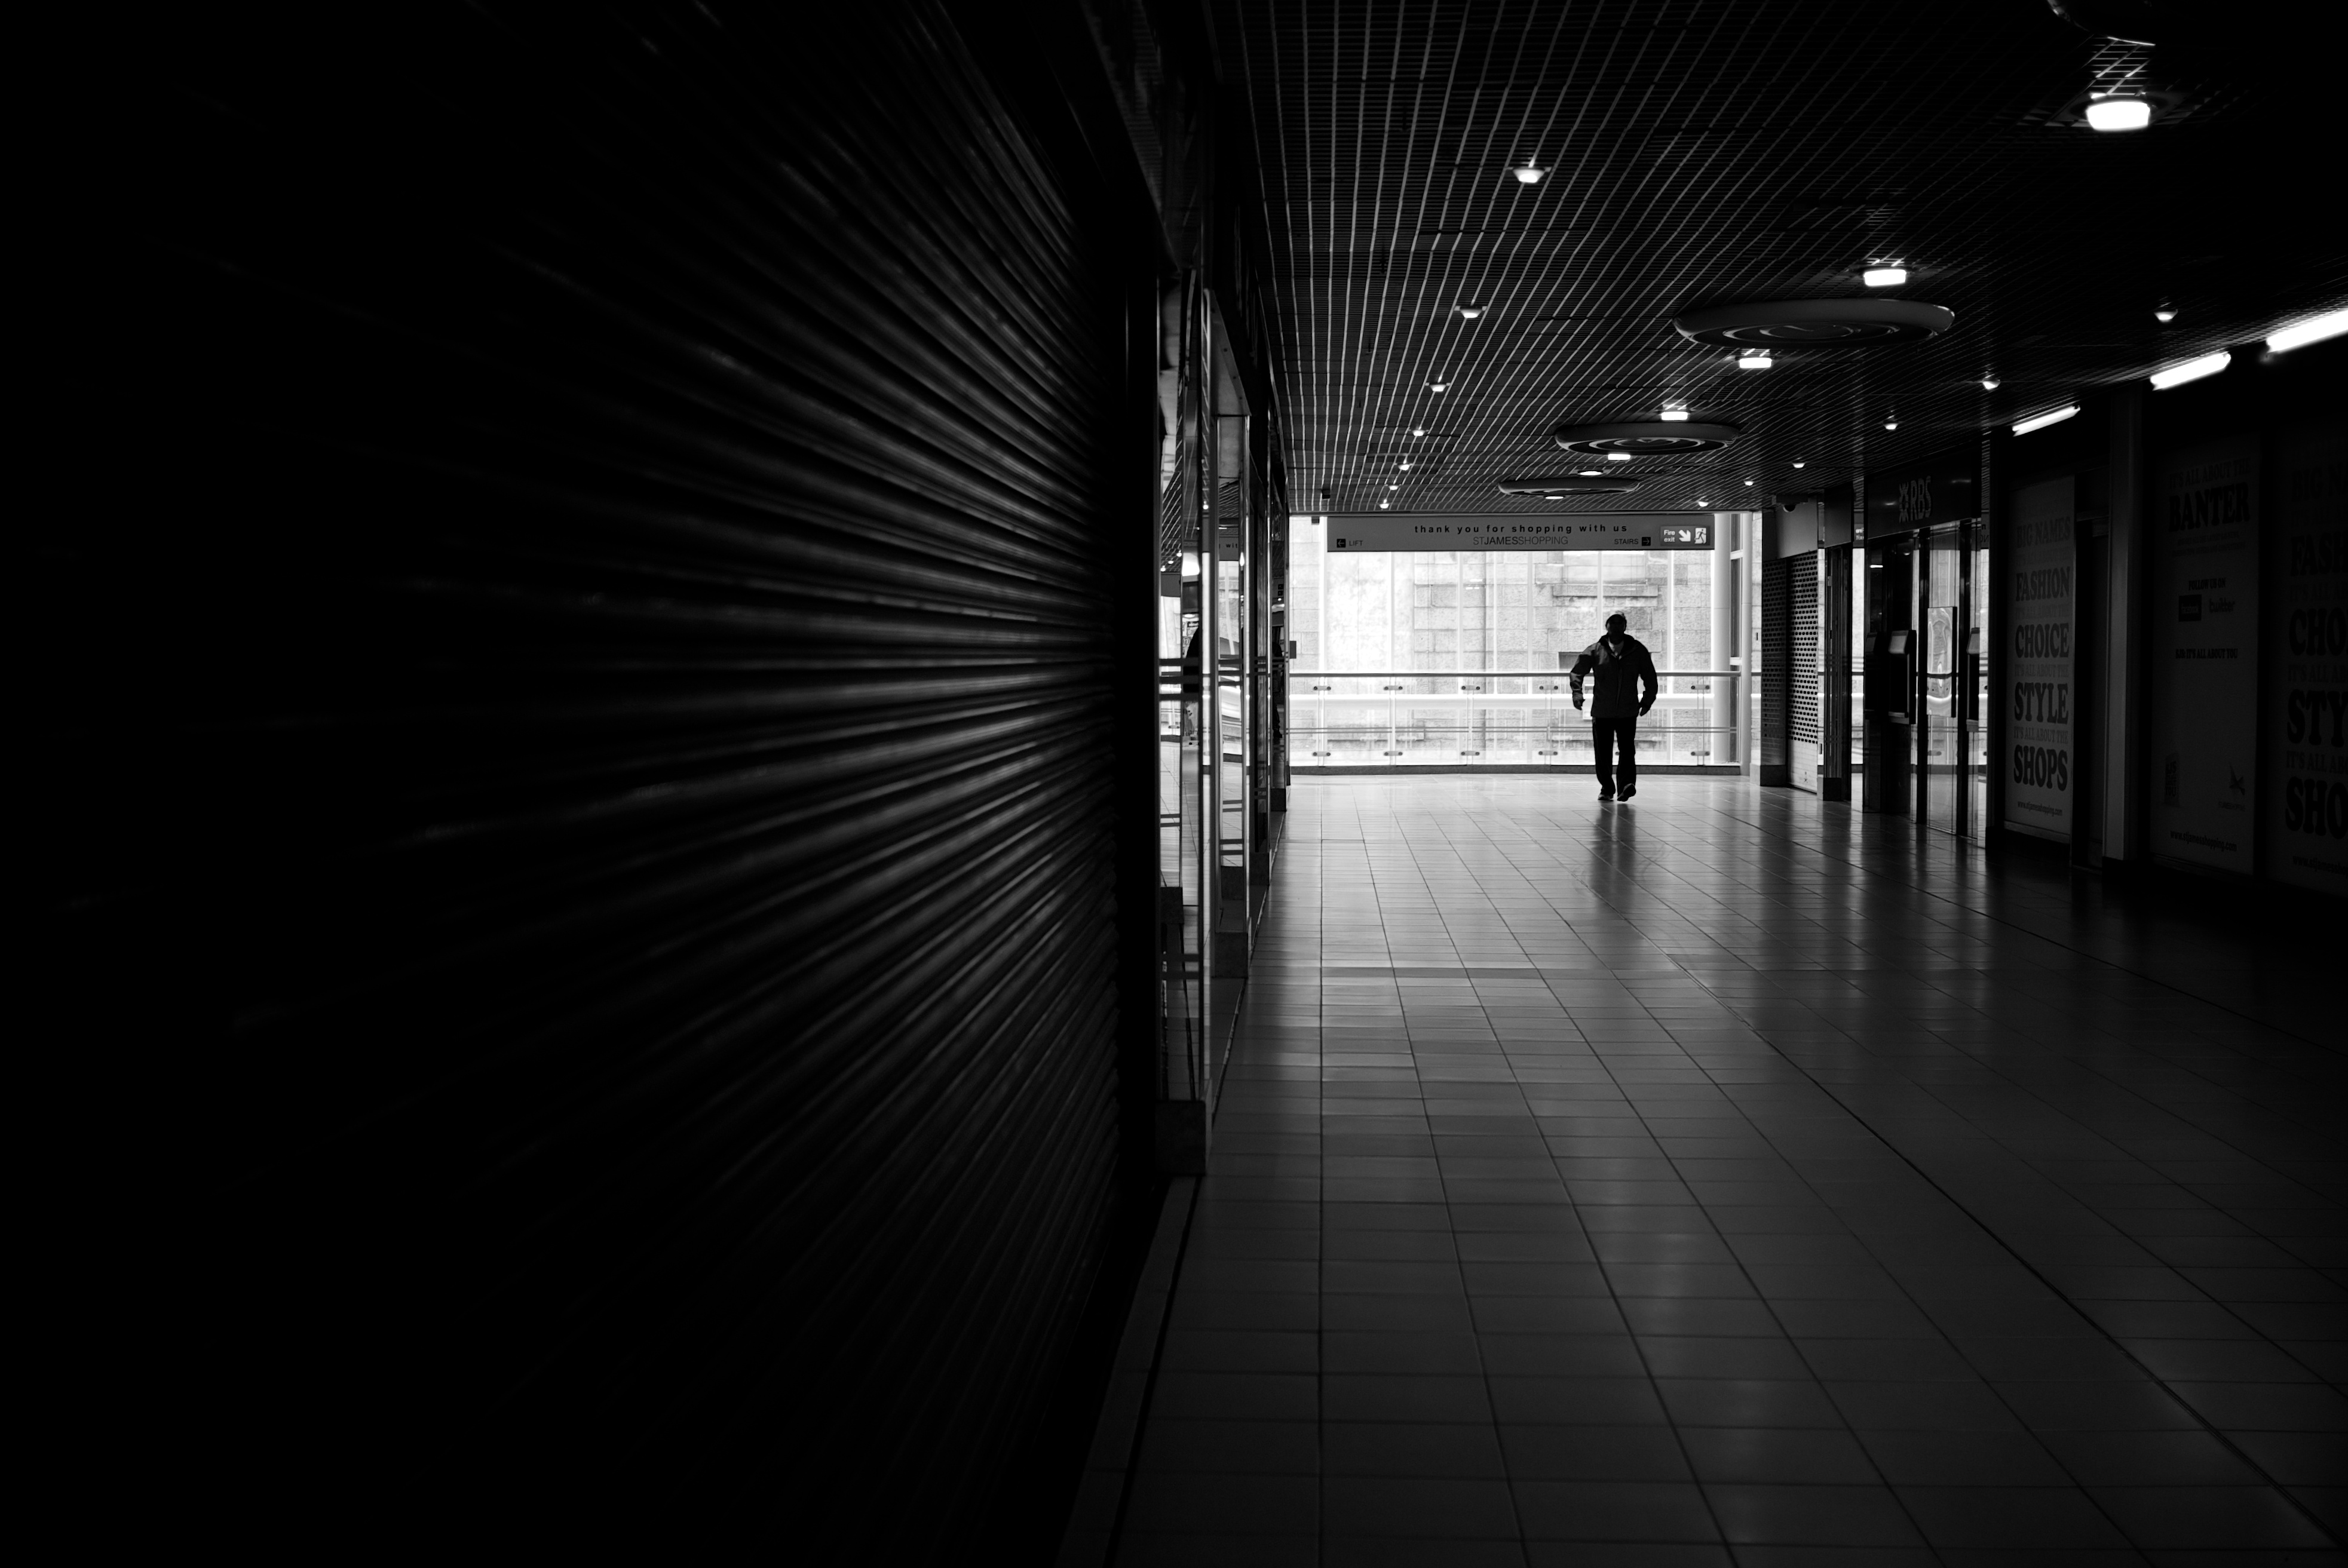
light, black and white, white, street, night, photography, ebook, line, shadow, training, darkness, black, monochrome, lighting, streetphotography, flickr, thomas, video, symmetry, olympus, snapshot, omd, fuji, shape, leica, monochrom, leuthard, hcb, thomasleuthard, streettogs, monochrome photography